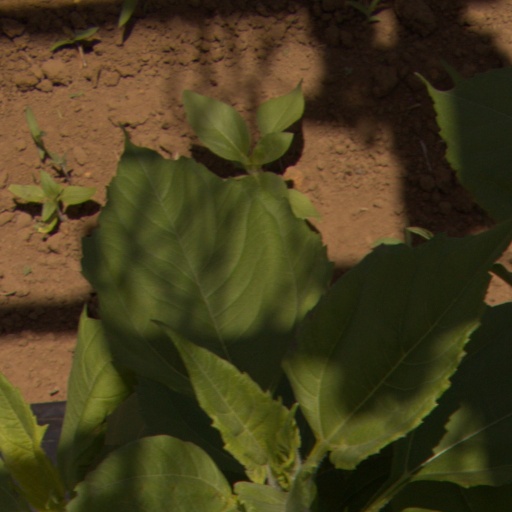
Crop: Jerusalem artichoke